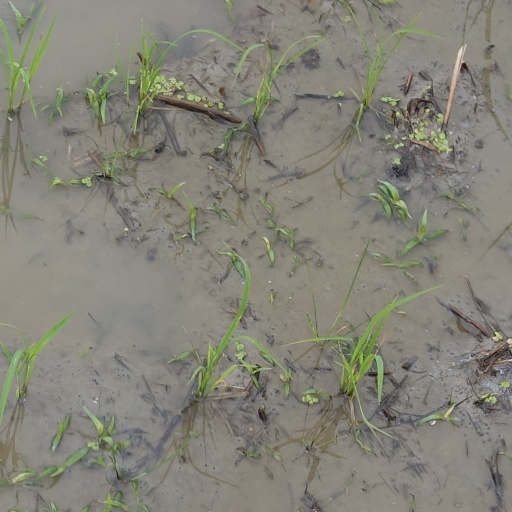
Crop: rice